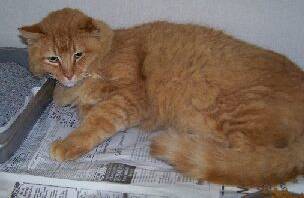
Label: cat